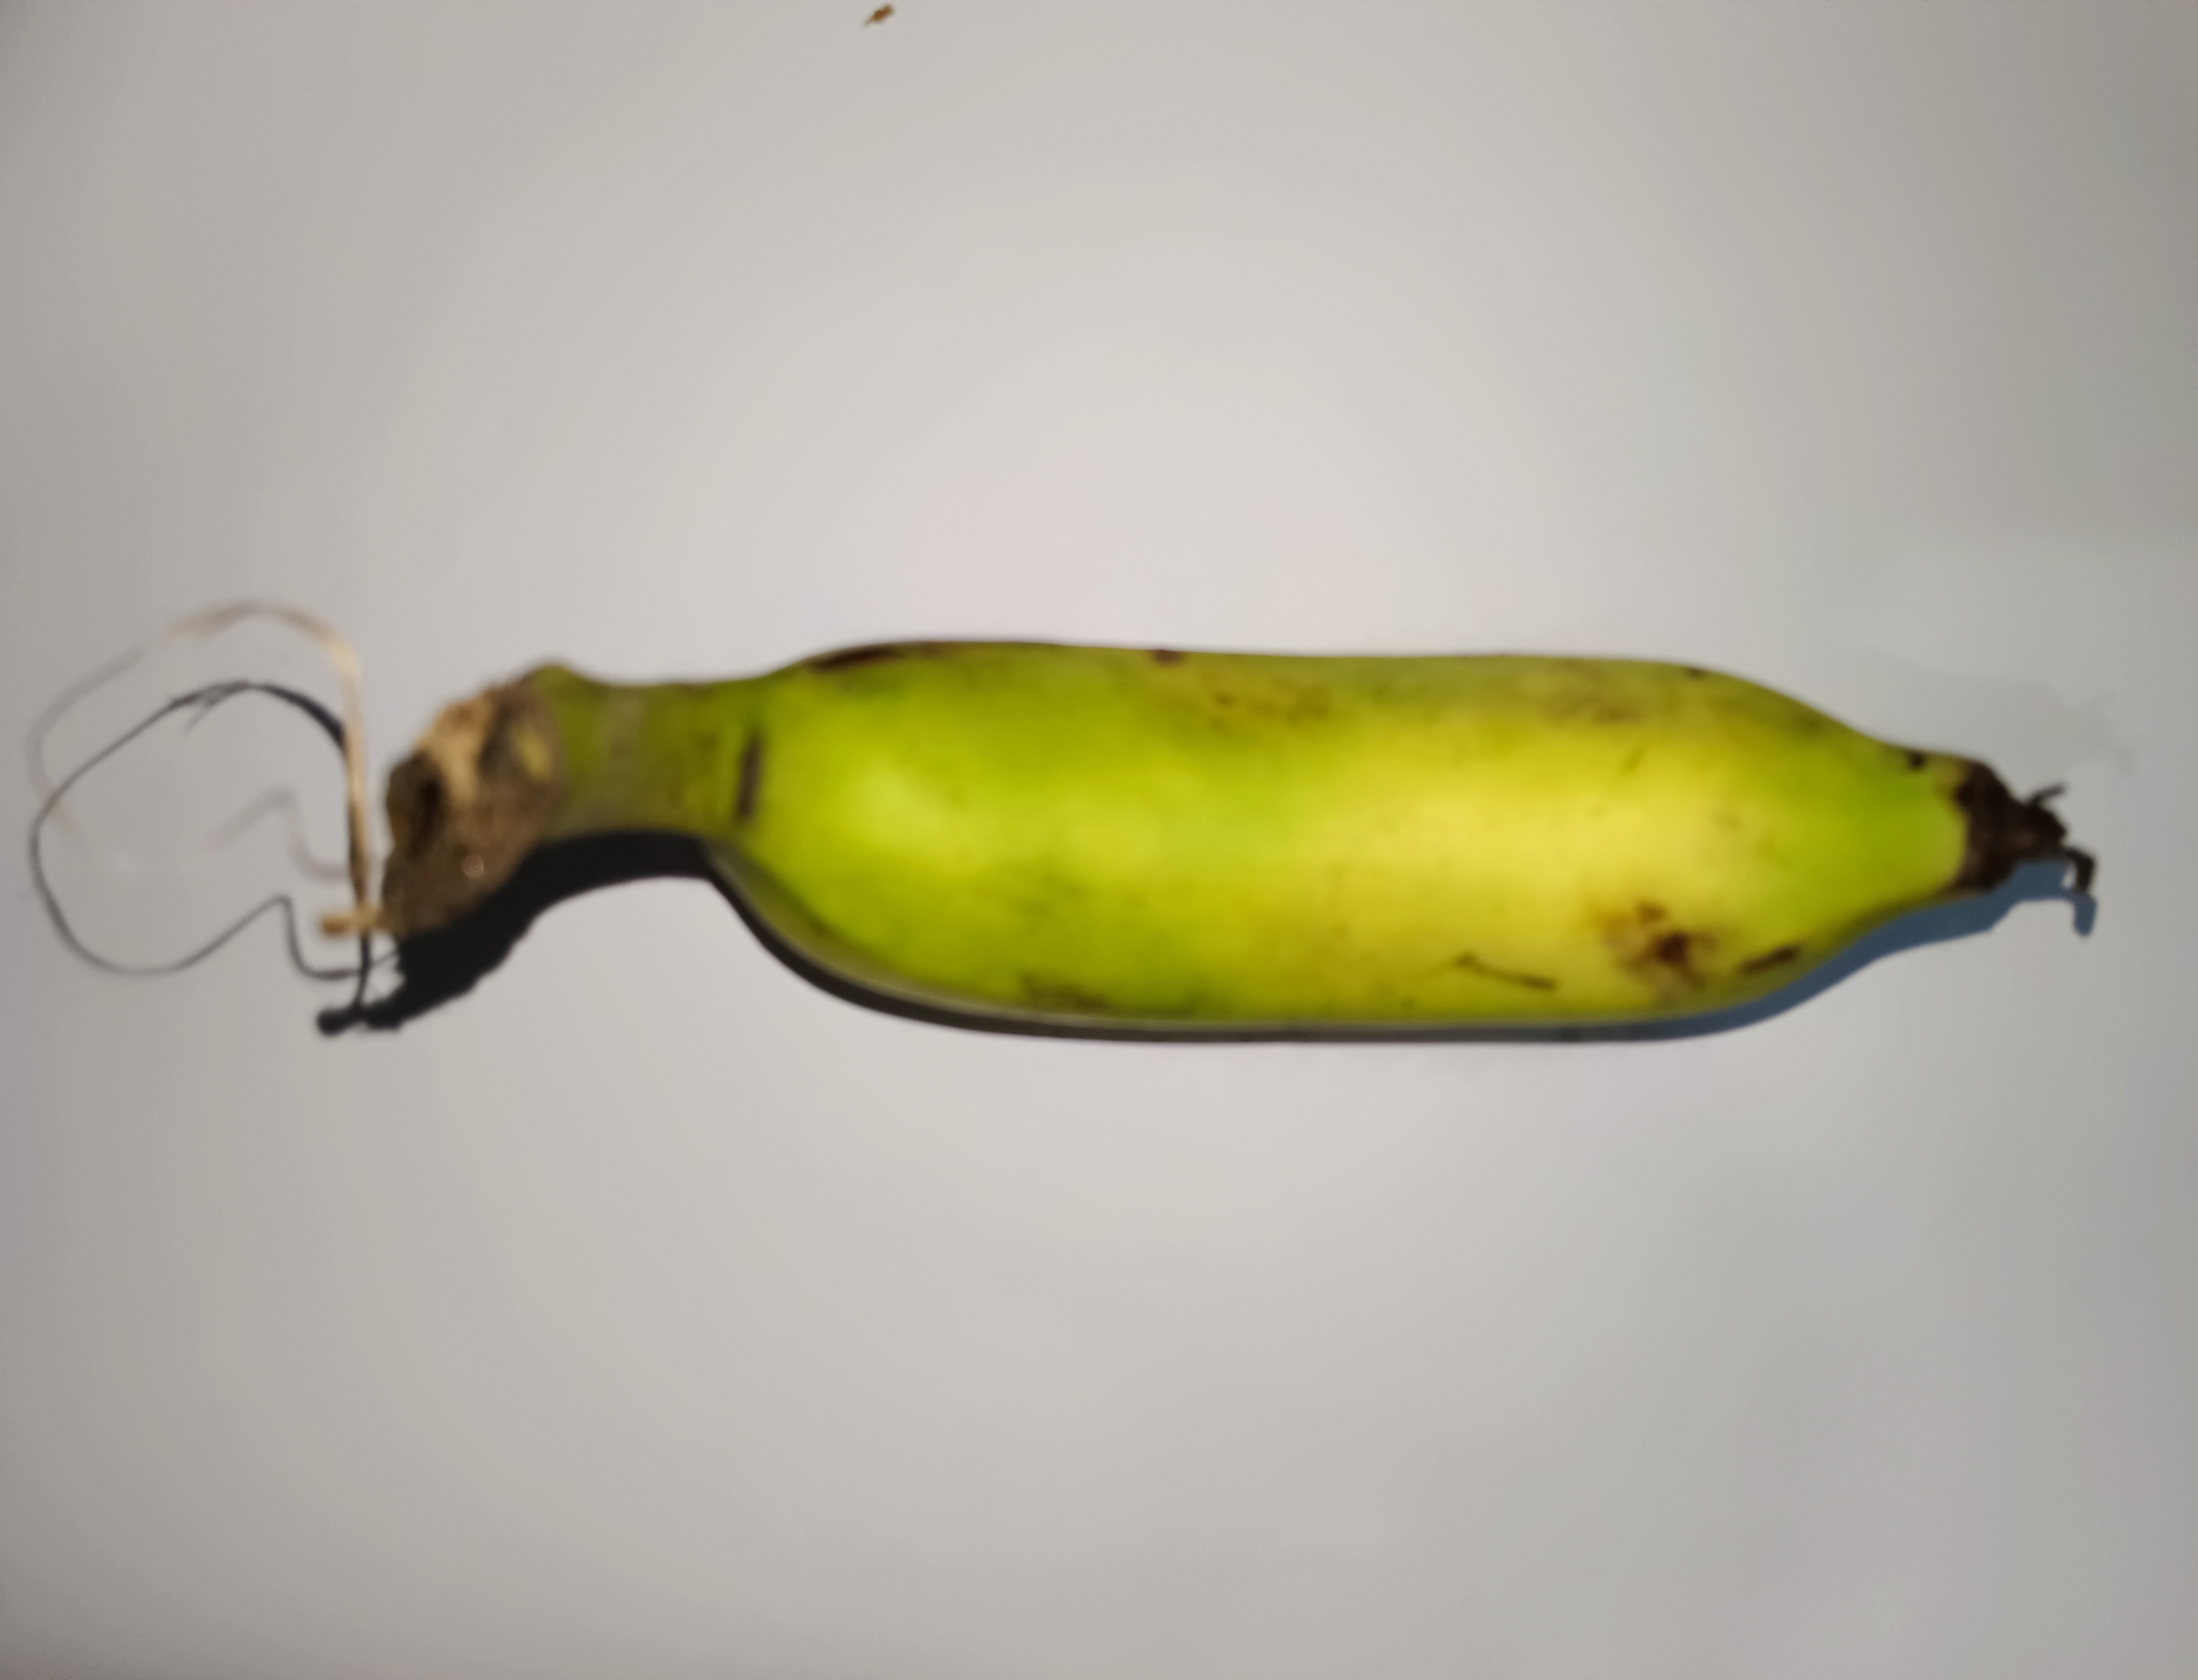
Banana variety: Shobri